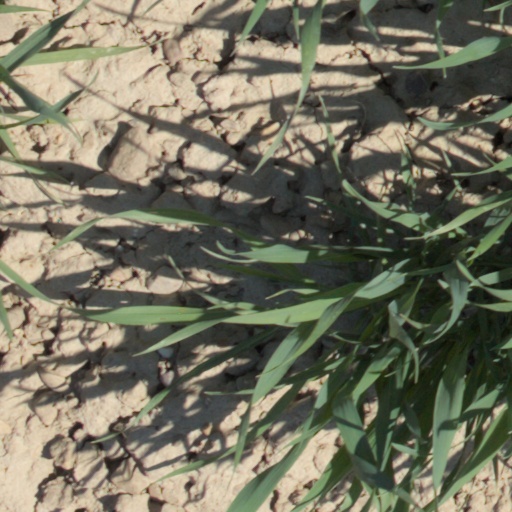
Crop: wheat